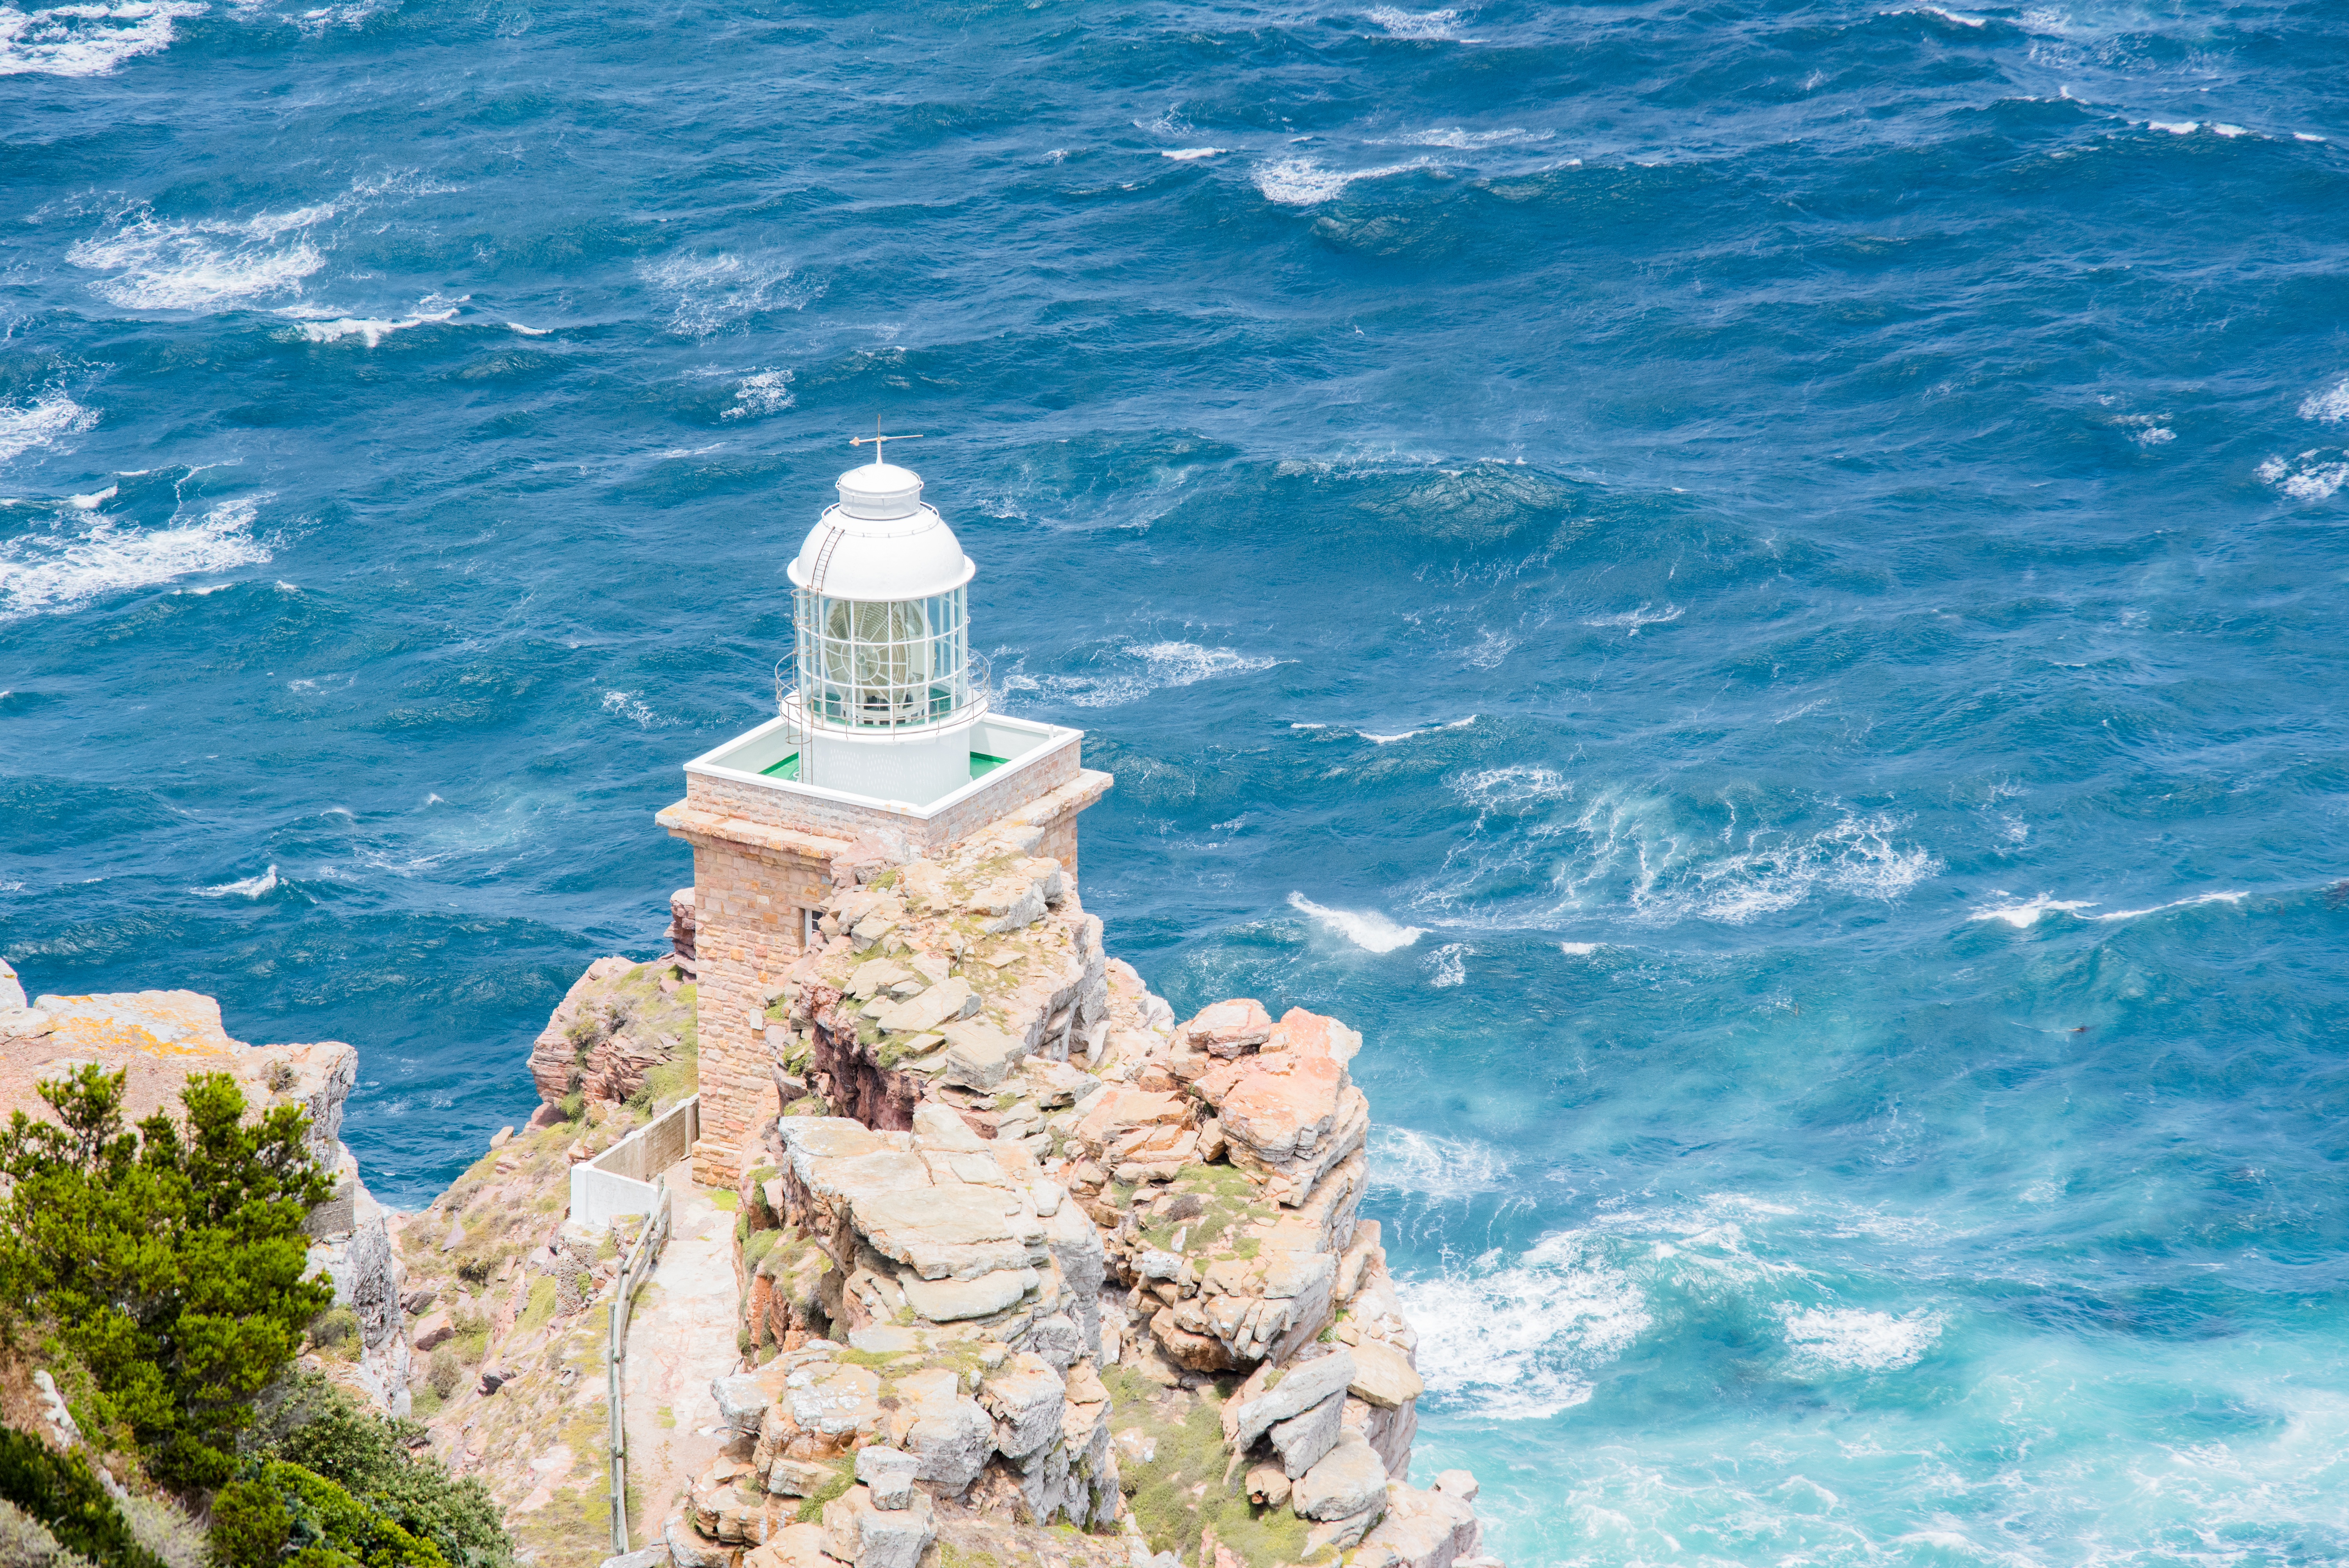
sea, coast, ocean, lighthouse, shore, wave, vacation, tower, terrain, cape, islet, wind wave